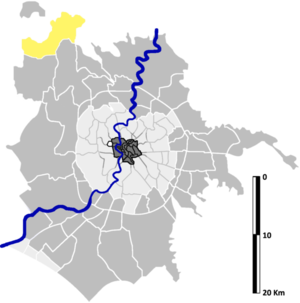
Cesano est une zona di Roma (zone de Rome) située au nord-ouest de Rome dans l'Agro Romano en Italie. Elle est désignée dans la nomenclature administrative par Z.LII et fait partie du Municipio XX. Sa population est de 10 161 habitants répartis sur une superficie de 38,0 km².